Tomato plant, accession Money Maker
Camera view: tilt-top (135 deg); turntable rotation: 120 degrees
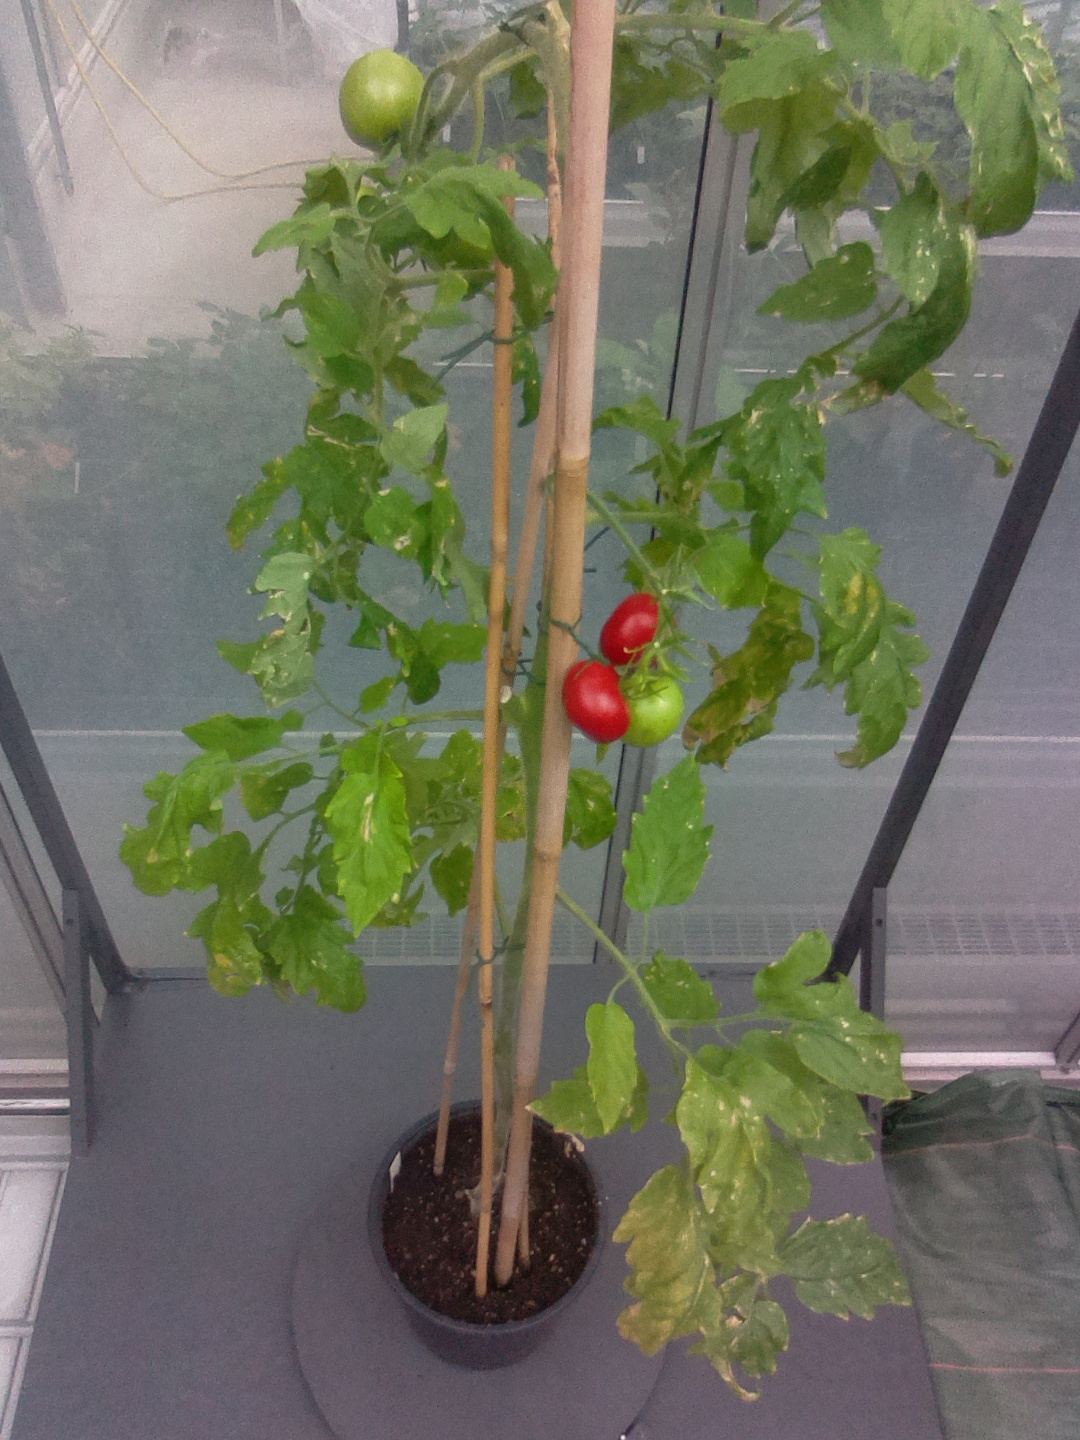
BBCH growth stage 83: 30%-40% of fruits show typical fully ripe color